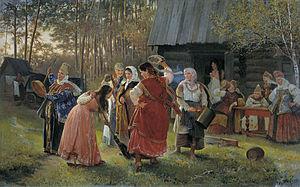
Alexeï Ivanovitch Korzoukhine, né le 23 mars 1835 à Iekaterinbourg, mort le 30 octobre 1894 à Saint-Pétersbourg, est un peintre russe.